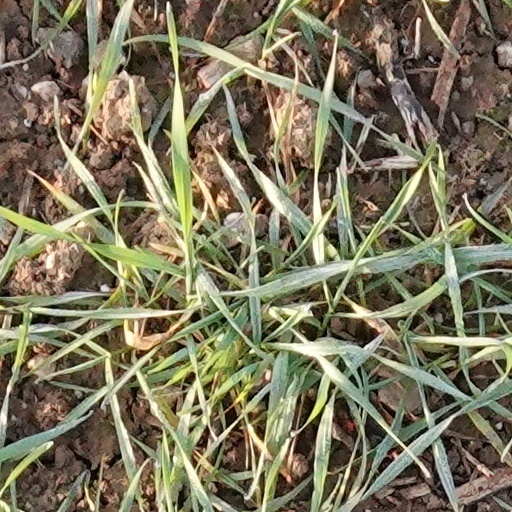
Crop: wheat